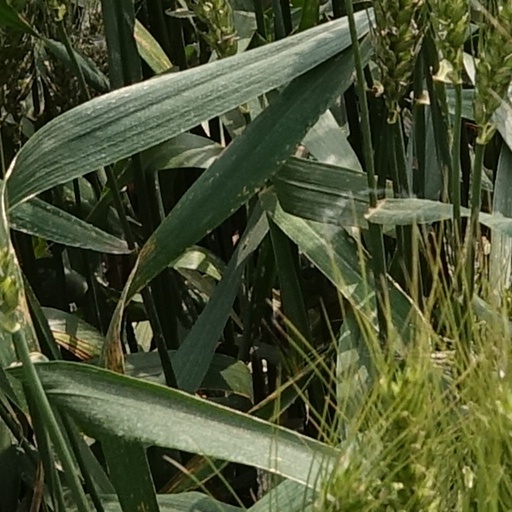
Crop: wheat